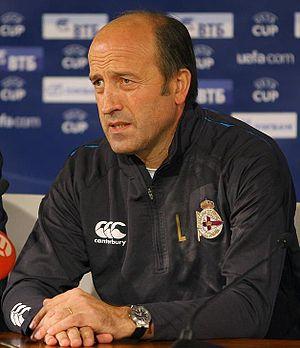
Miguel Ángel Lotina Oruechebarría, né à Meñaca le 18 juin 1957, est un footballeur espagnol reconverti en entraîneur.